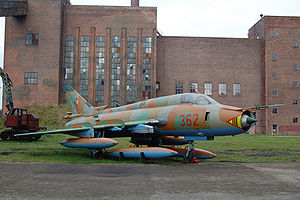
Luftstreitkräfte der Nationalen Volksarmee / Galleri
Luftstreitkräfte der Nationalen Volksarmee var DDR's flyvevåben. Sammen med Landstreitkräfte, Volksmarine og Grænsetropperne var LSK en del af Nationale Volksarmee.